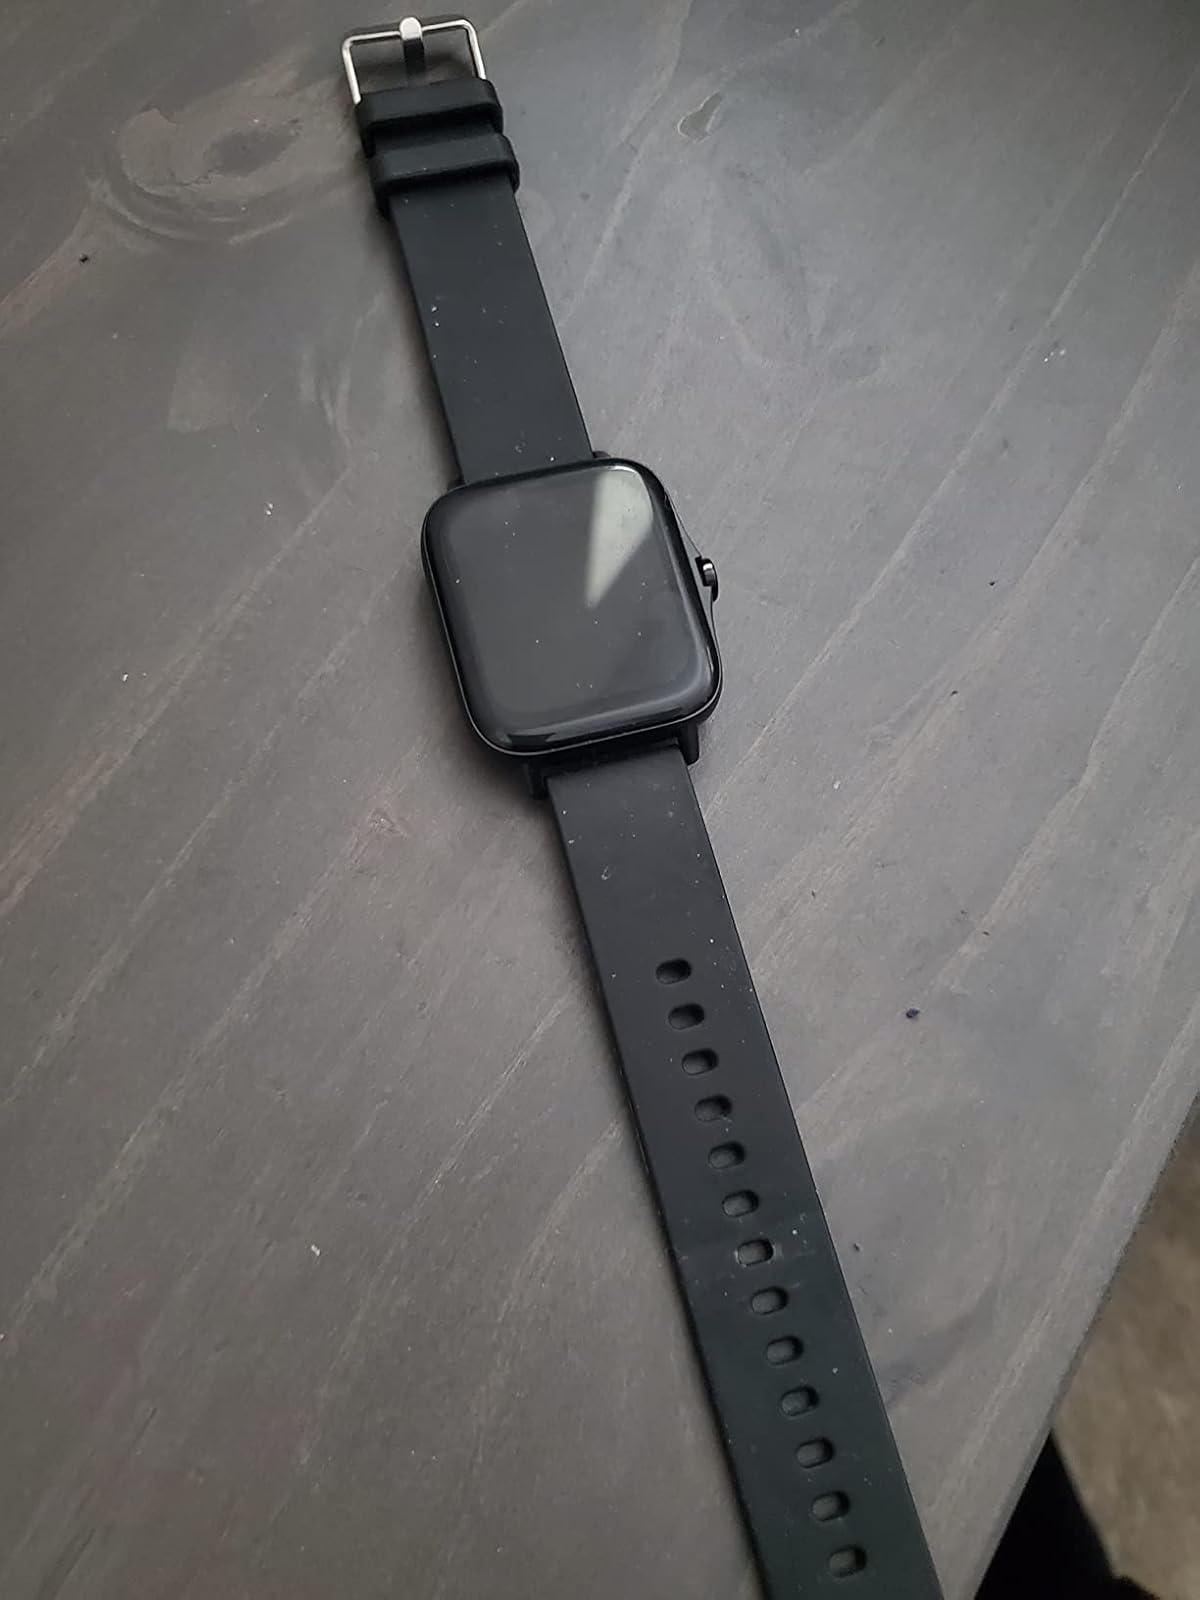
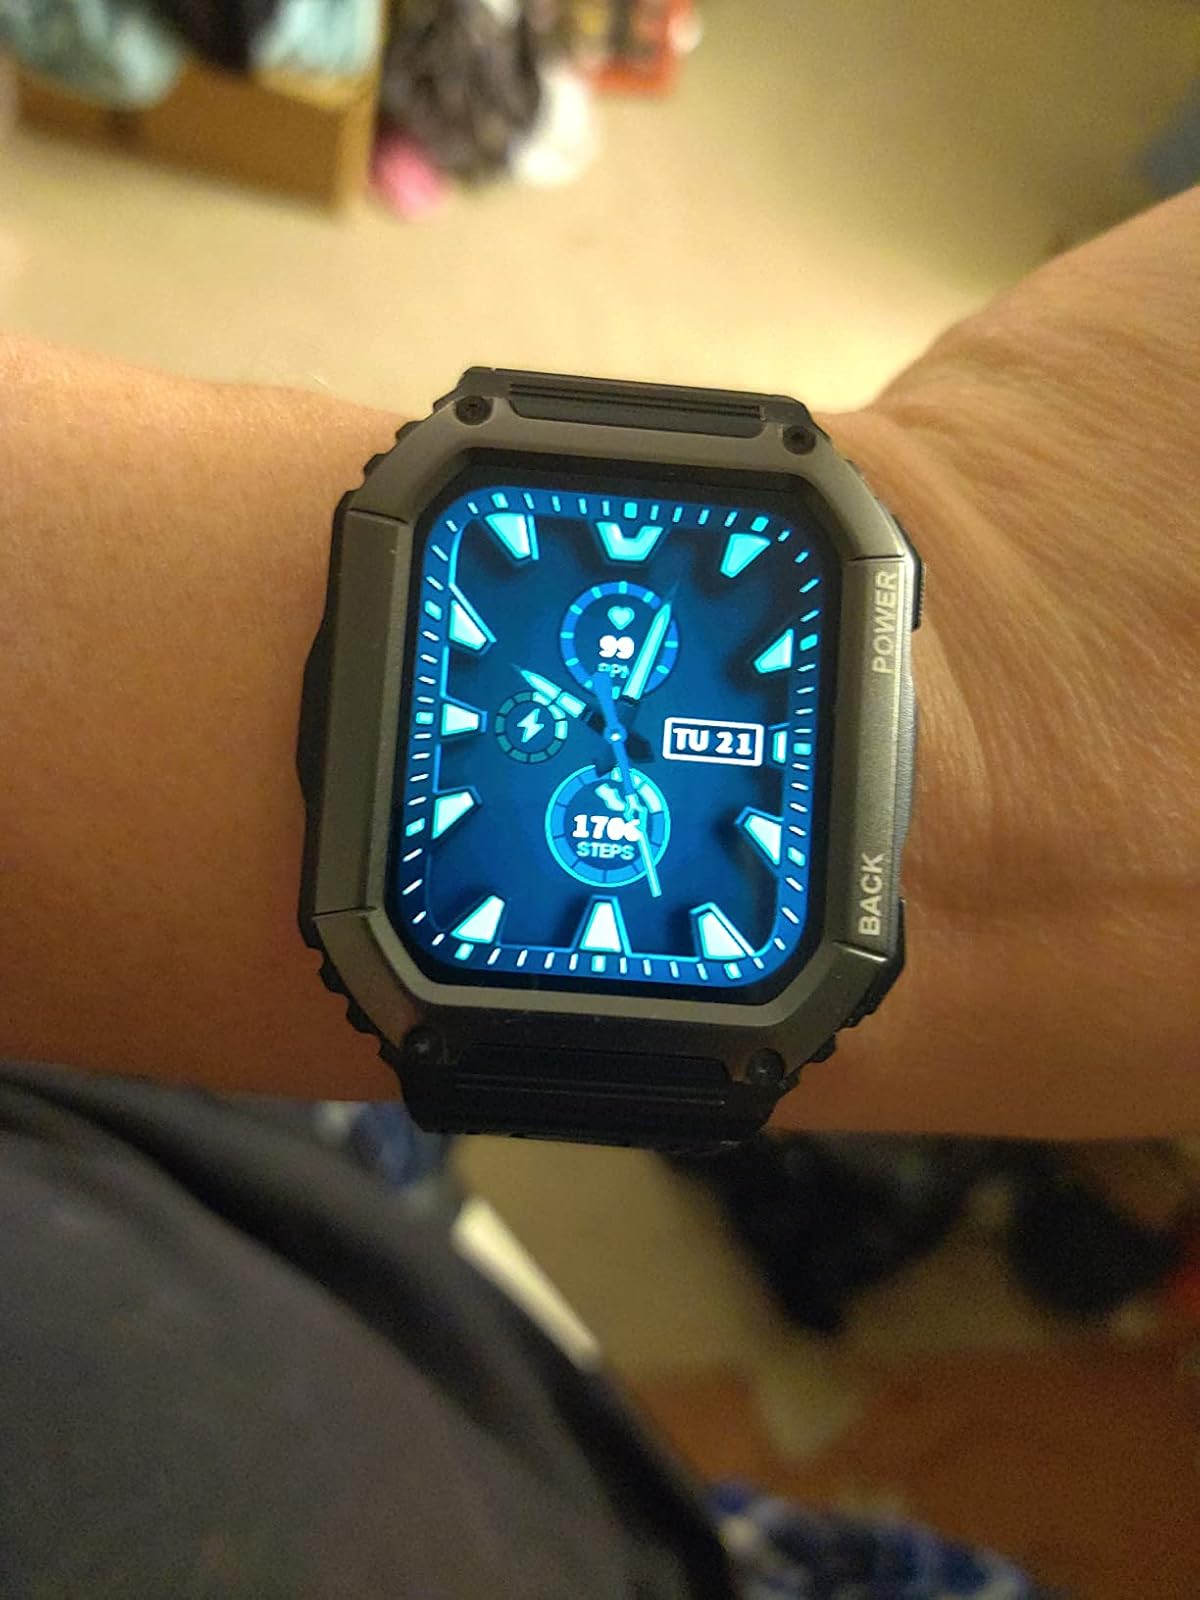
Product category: smartwatch
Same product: no